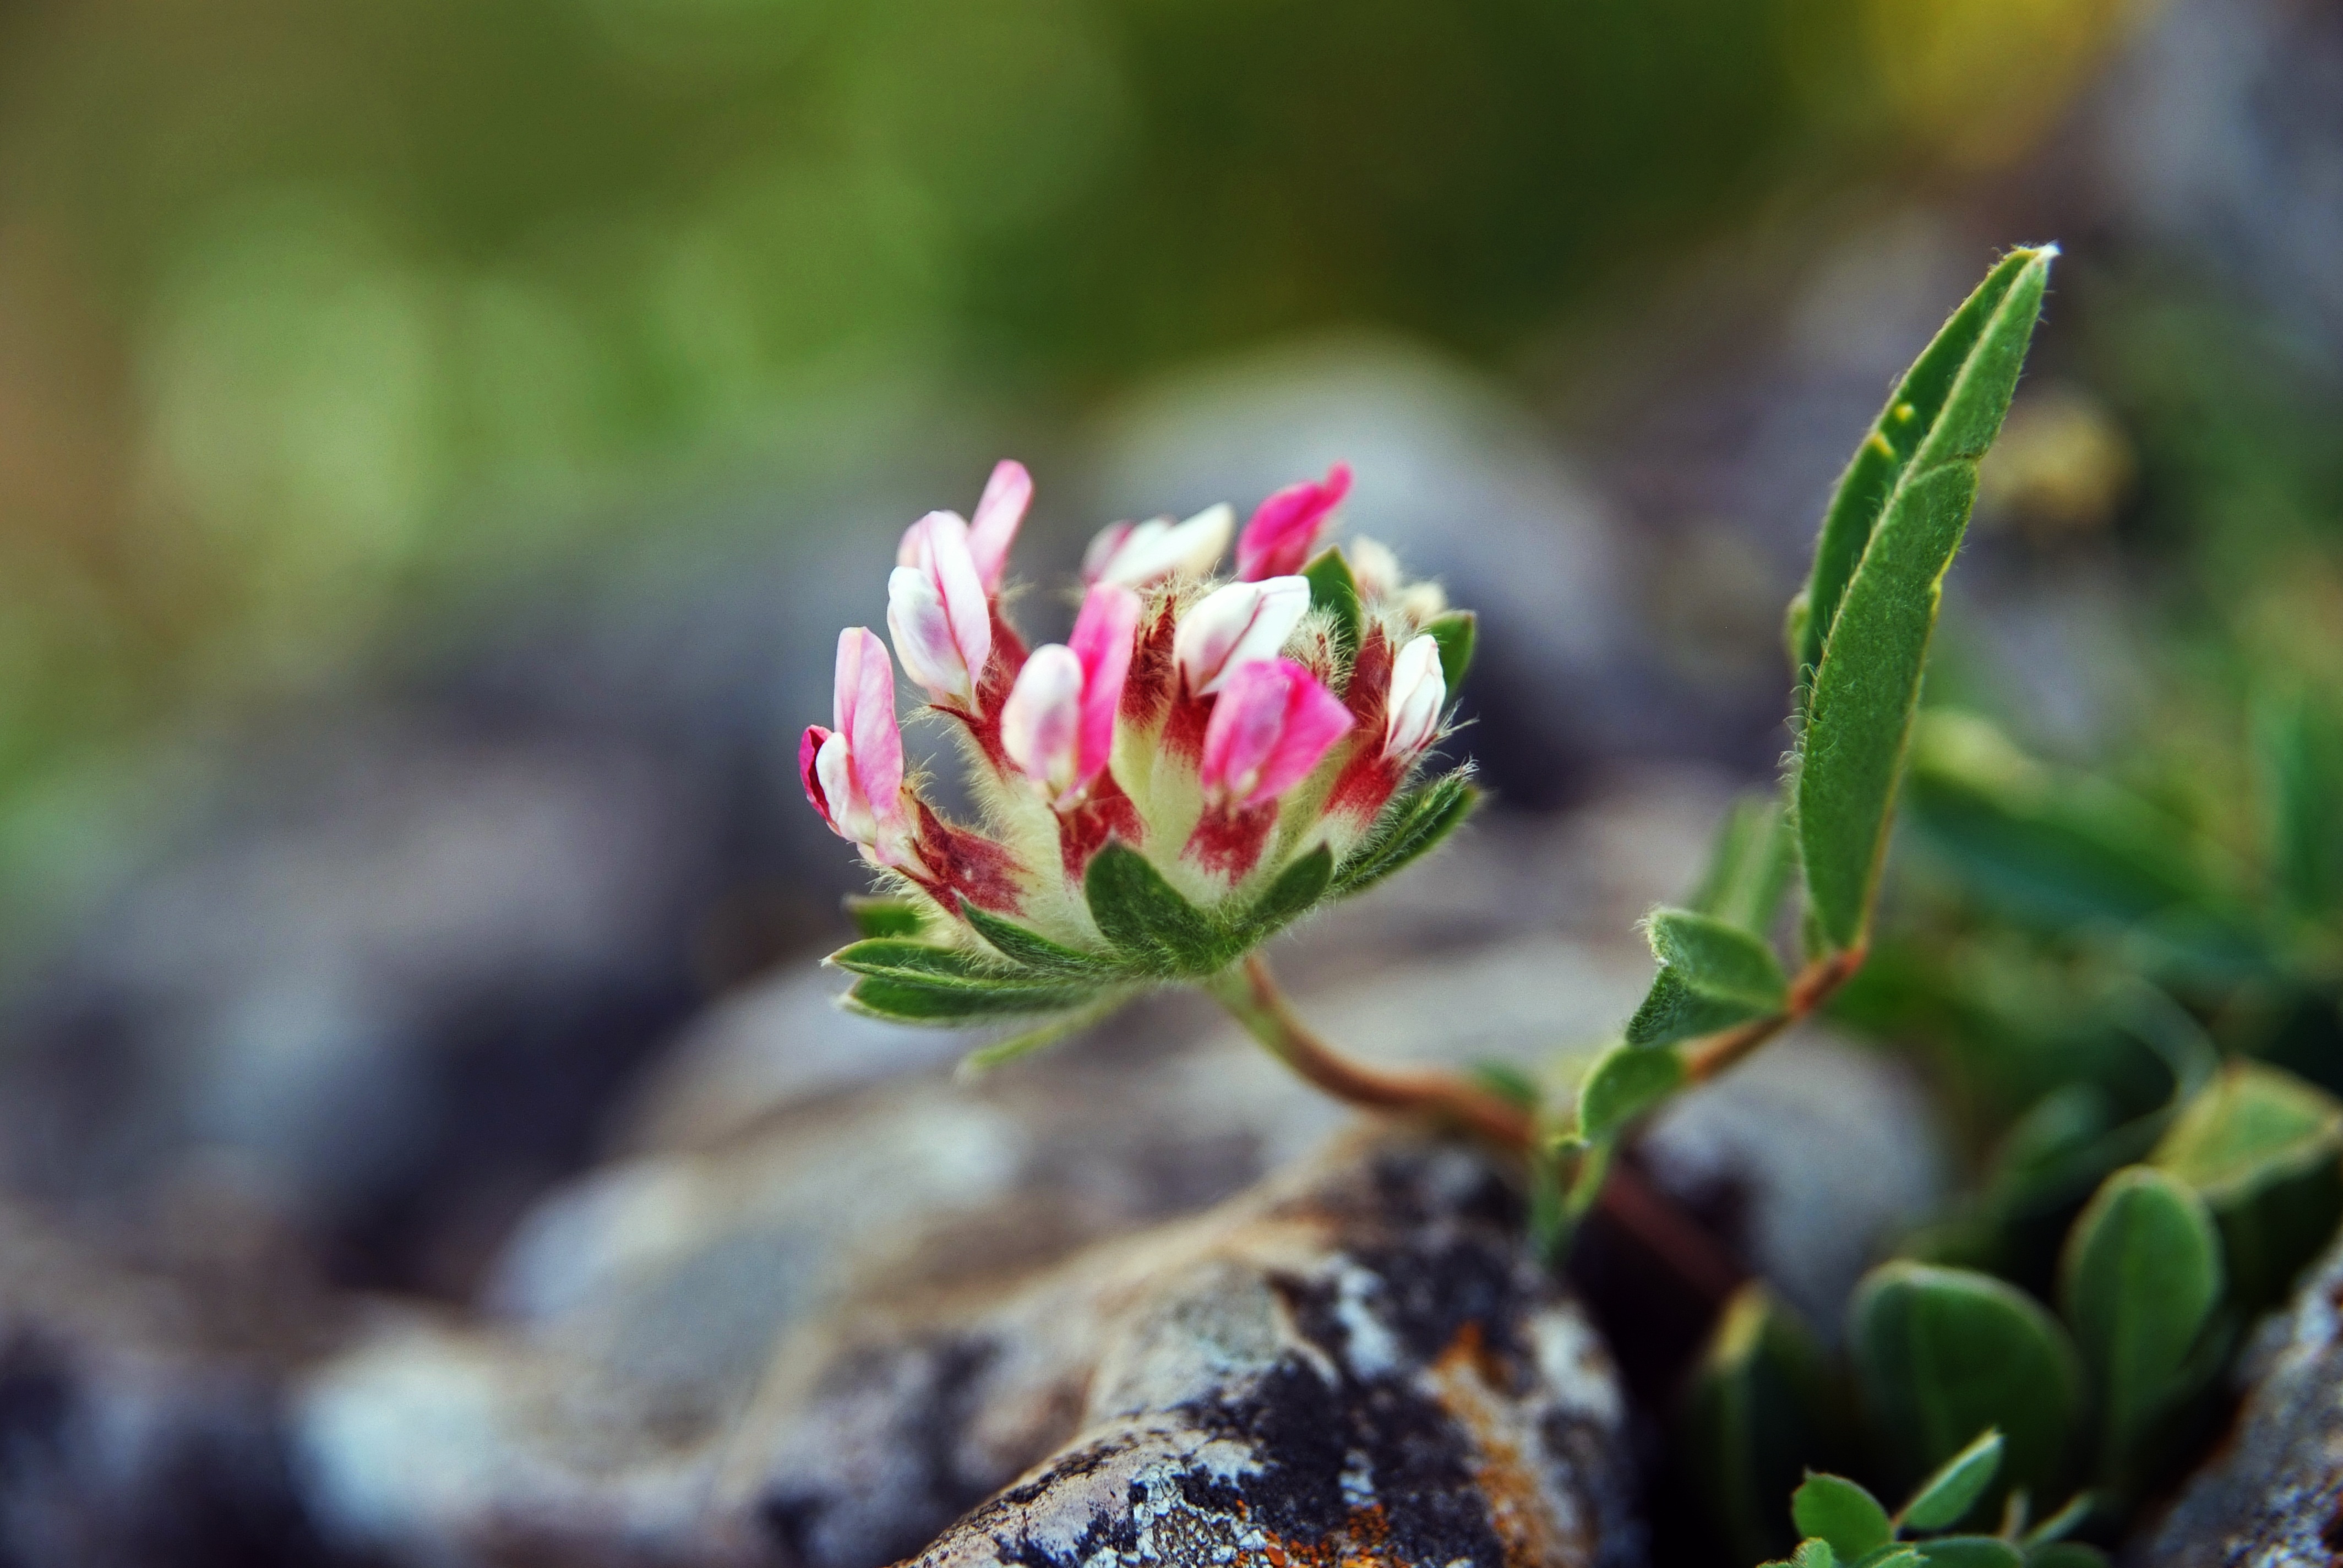
nature, blossom, plant, photography, leaf, flower, spring, green, botany, flora, fauna, wildflower, flowers, close up, shrub, bud, macro photography, flowering plant, land plant